Drøbak Sound

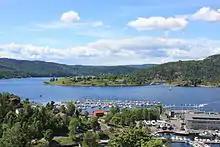
Drøbak Sound with Oscarsborg Fortress, seen from the east side of the Oslofjord

The Drøbak Sound (Norwegian: Drøbaksundet) is a sound at the Oslofjord narrows between Drøbak and Hurum. "Outer Oslofjord" is a term for the fjord south of the Drøbak Sound until it meets the Skagerrak. "Inner Oslofjord" is a term for the rest of the fjord, starting at the Drøbak Sound and extending northwards towards Oslo, where the fjord turns southwards and continues as the Bunne Fjord.